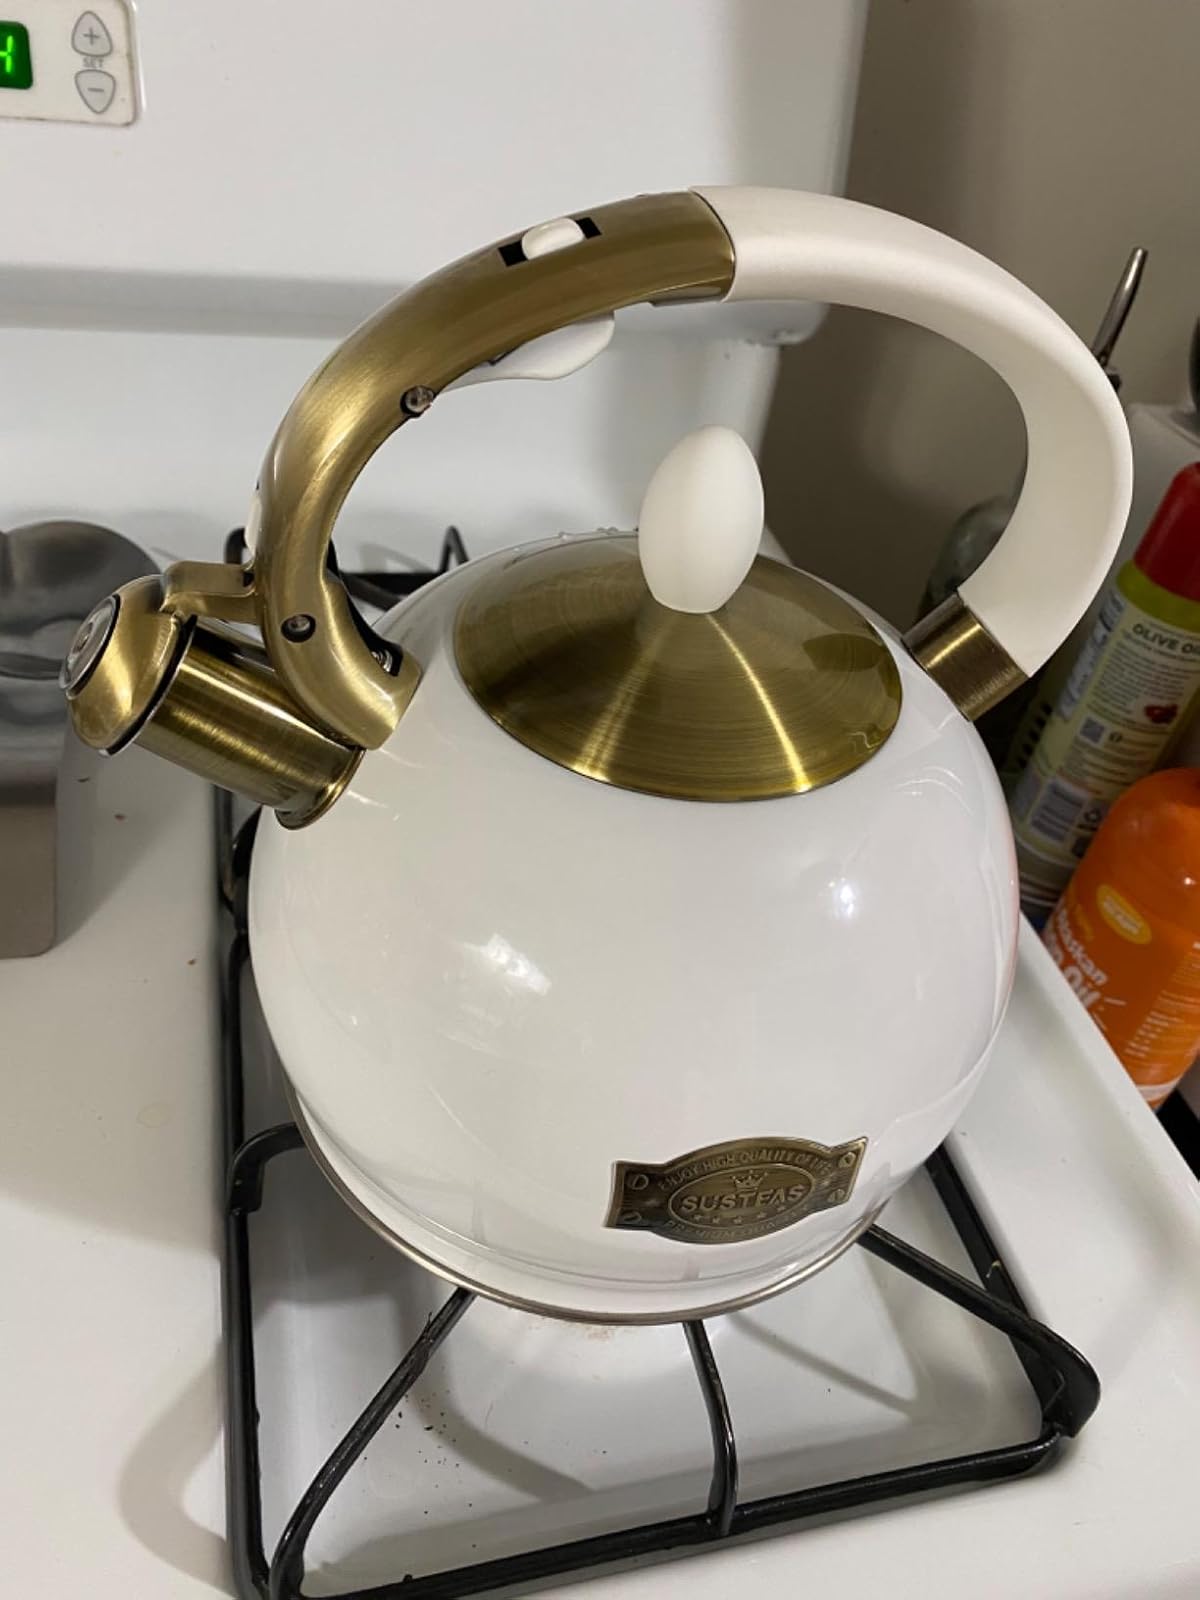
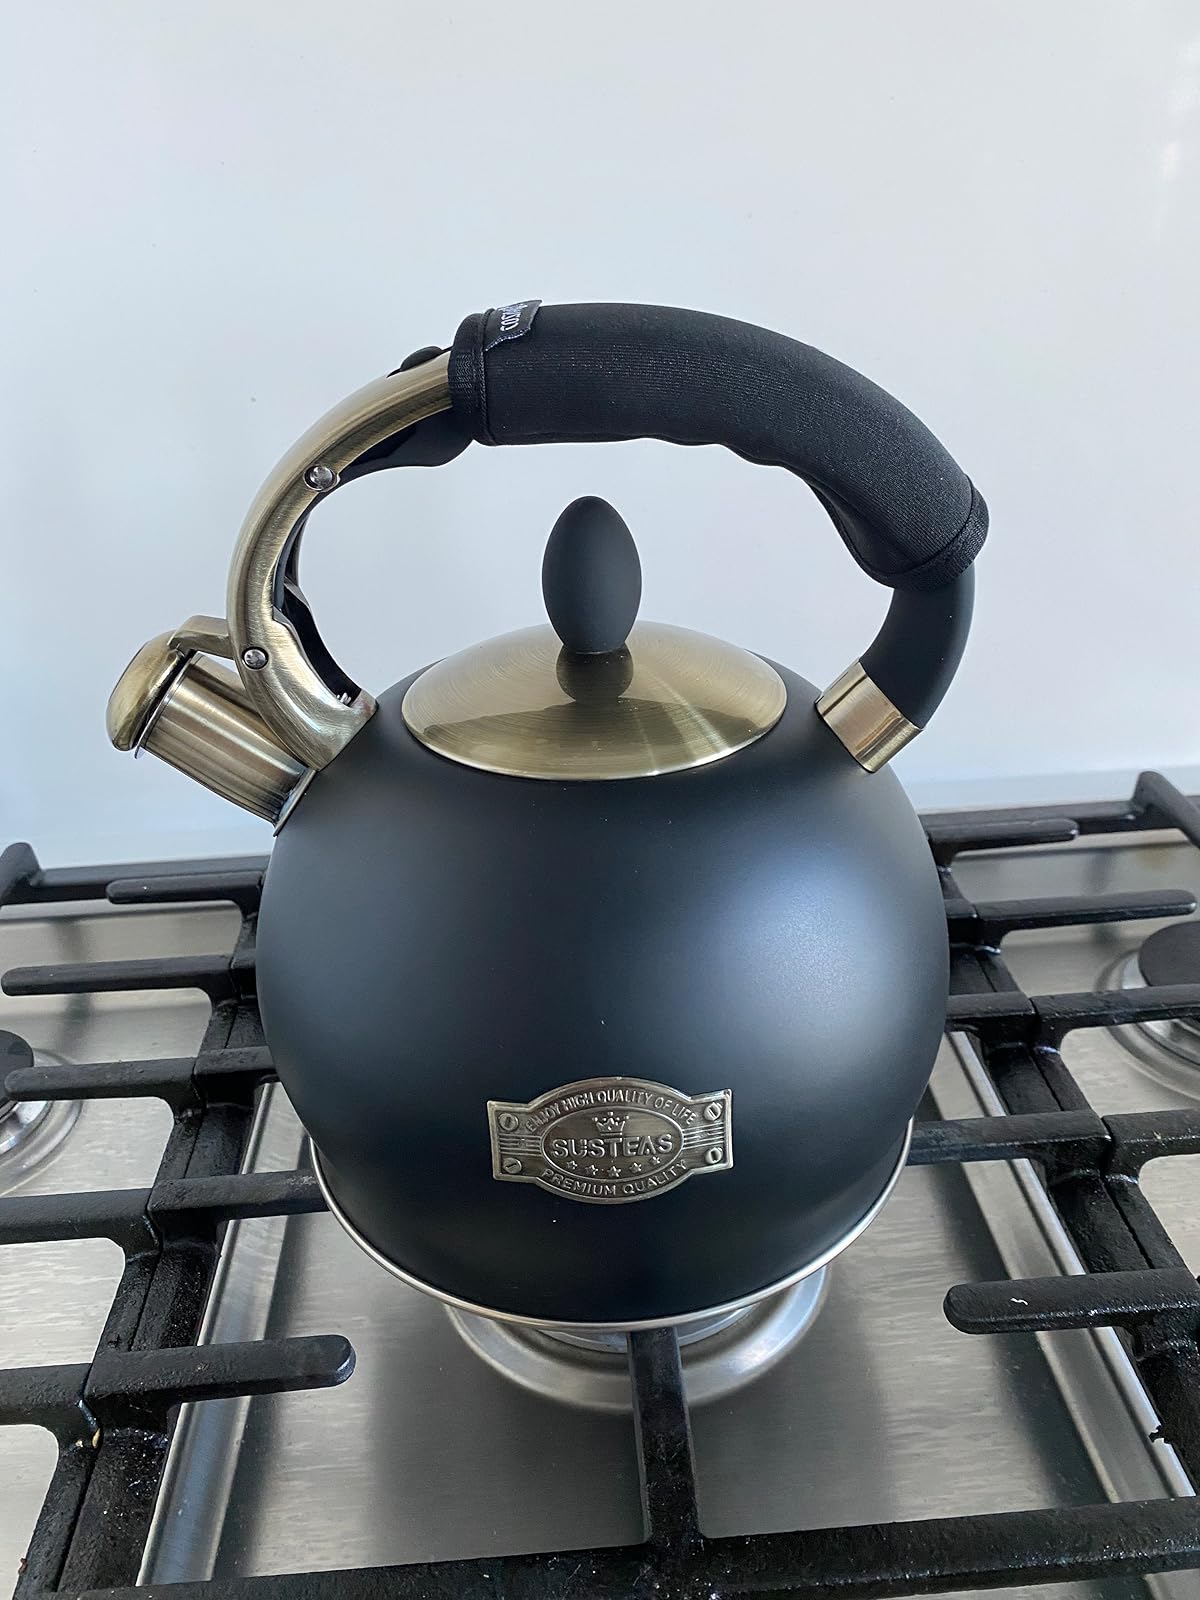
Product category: items_kettle
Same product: no